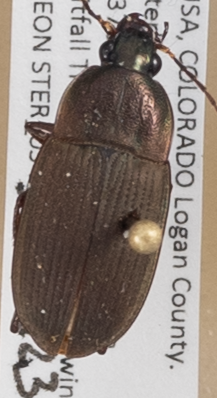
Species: Chlaenius tomentosus
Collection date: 2015-07-23
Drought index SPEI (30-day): -0.2
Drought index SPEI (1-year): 1.45
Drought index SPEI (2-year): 1.498